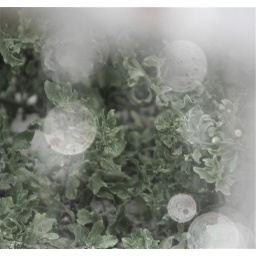
No manipulation here just water droplets from a fountain spray in front of green plants.